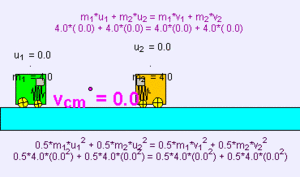
Impuls (fysik)
Eksempel på impuls i mekanik. Legeme 1 afgiver sin energi til legeme 2.
Impuls er inden for fysik en bevaret størrelse, det kan bruges til at beskrive et objekt. Impulsen er brugbar, da den for enhver proces i et lukket inertialsystem er konstant. I klassisk mekanik afhænger impuls af masse og hastighed, mens det i relativistisk mekanik også er muligt at tilskrive en impuls til fotonen og andre partikler uden hvilemasse.